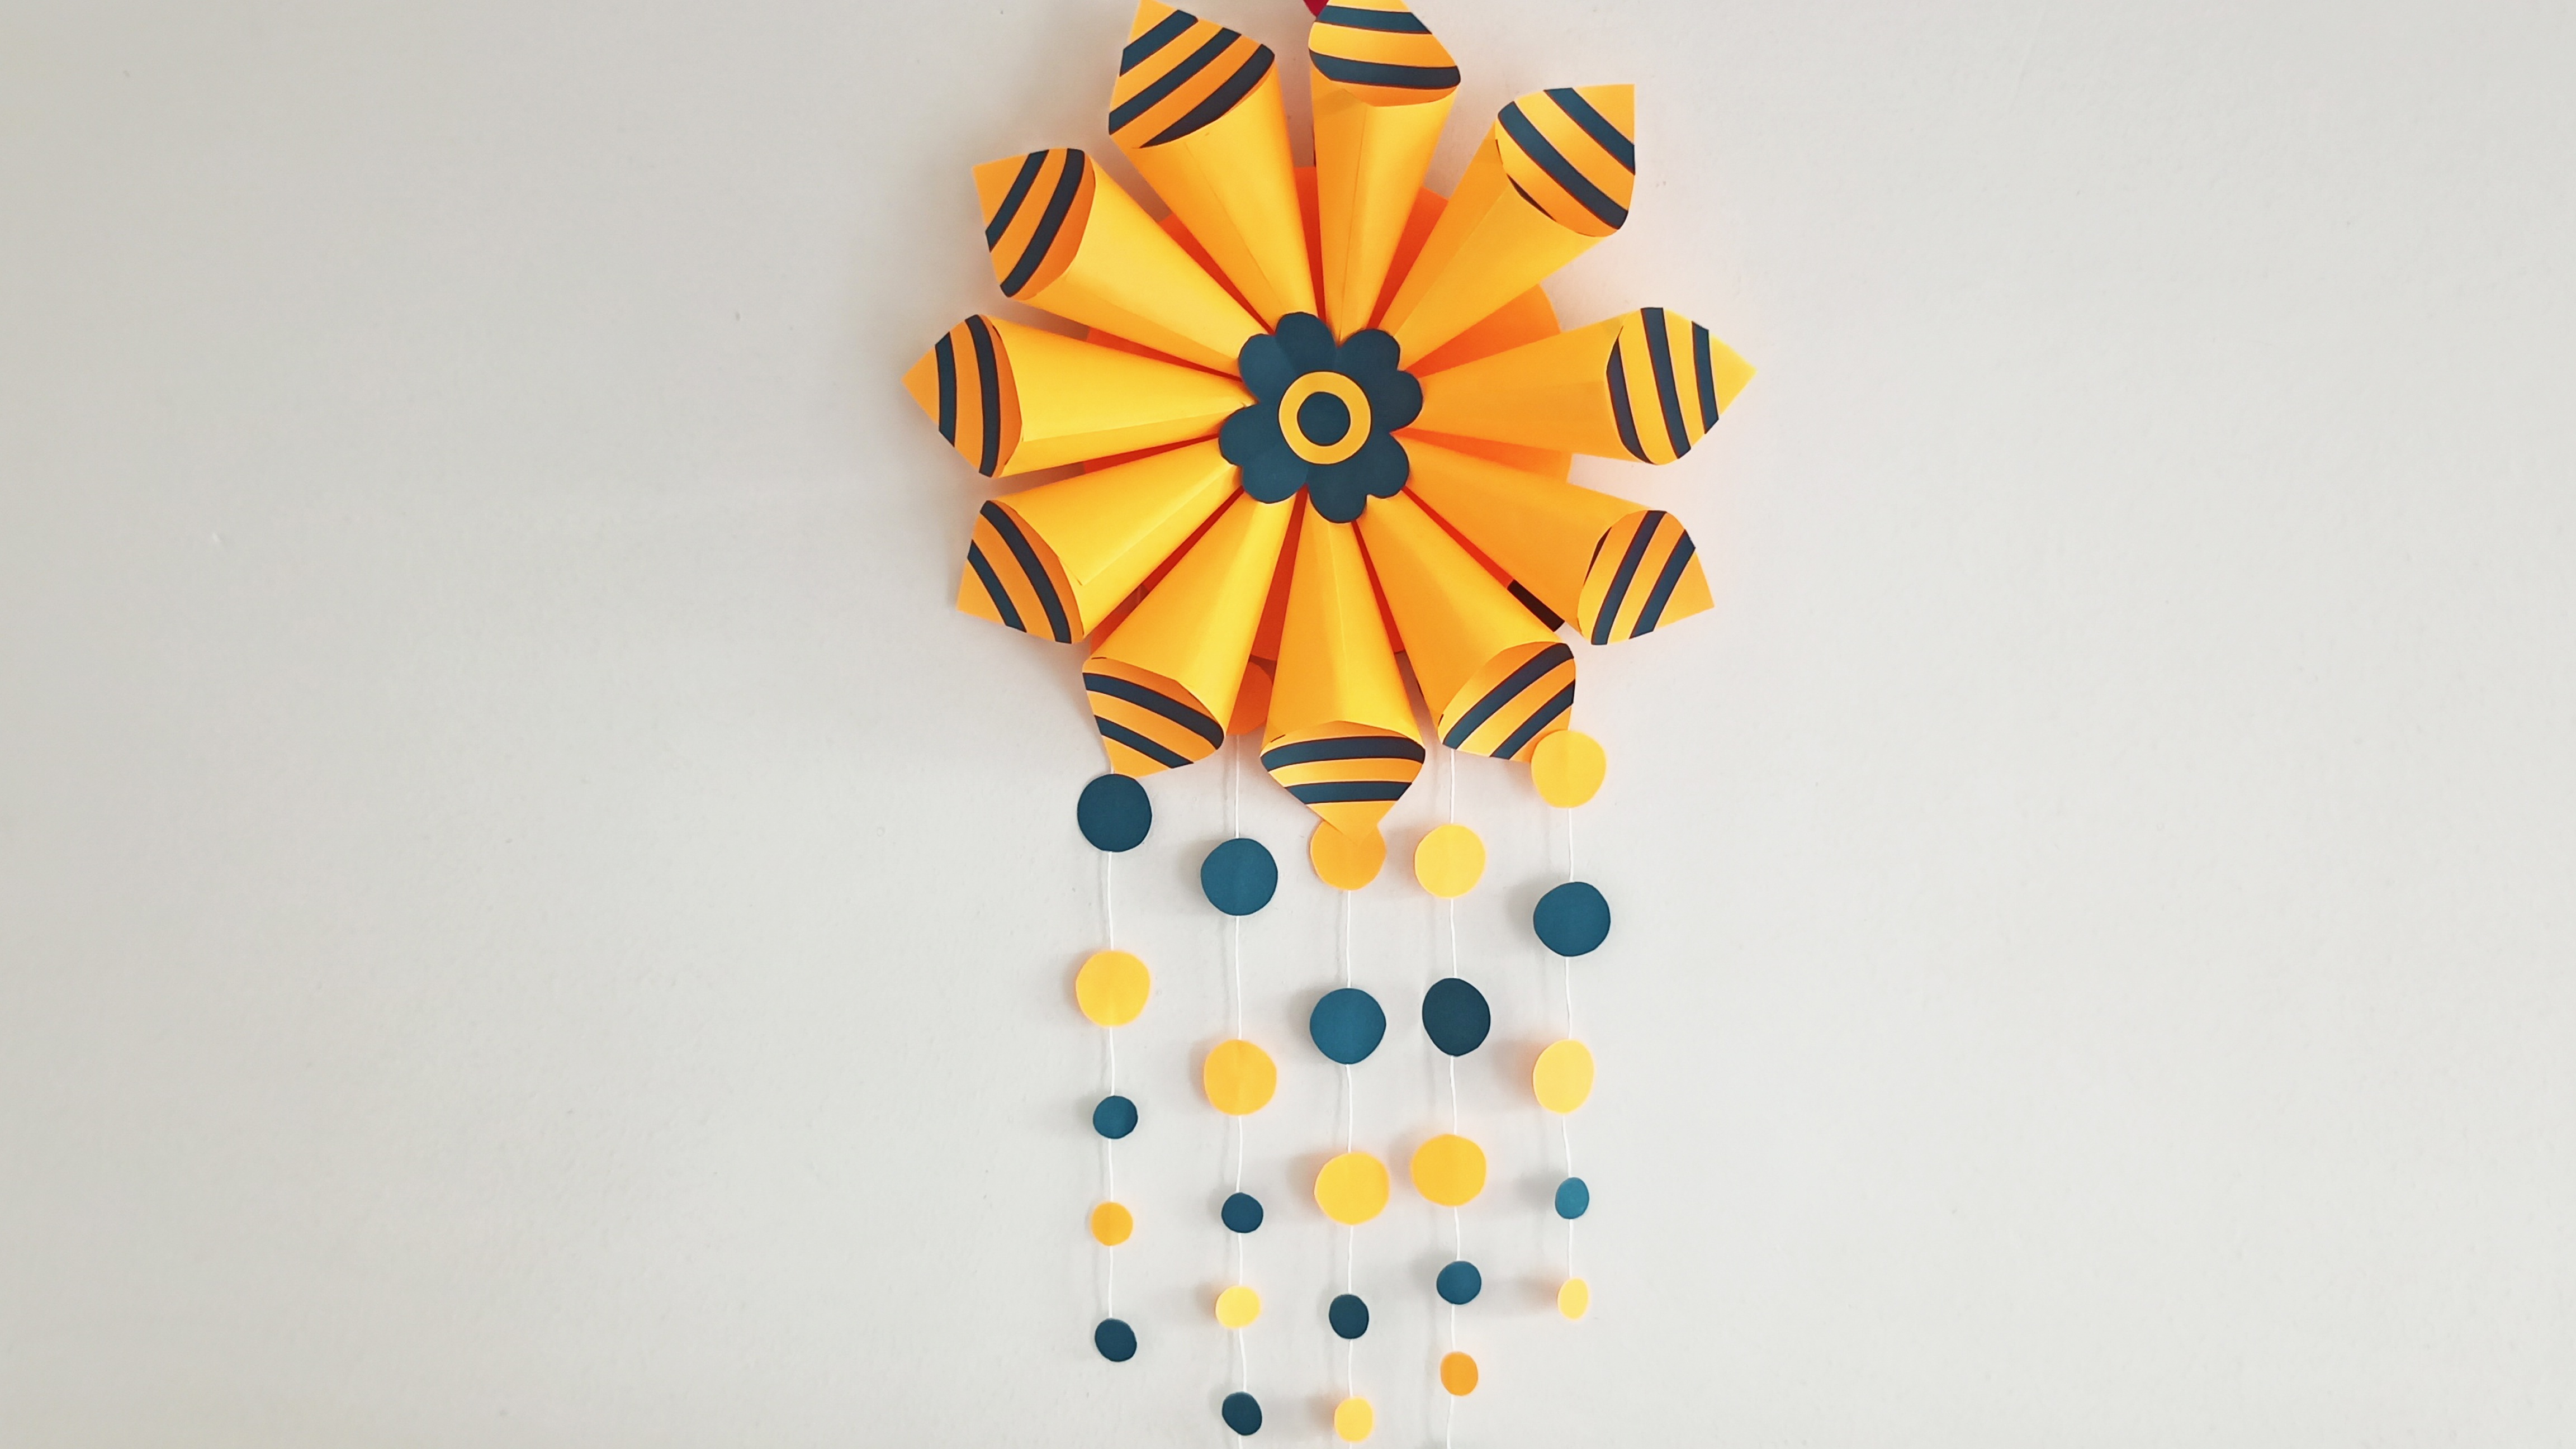
art, wheel, balloon, font, circle, symmetry, pattern, electric blue, triangle, automotive wheel system, fashion accessory, paper, paper product, illustration, event, graphics, recreation, party supply, graphic design, art paper, peach, auto part, symbol, polka dot